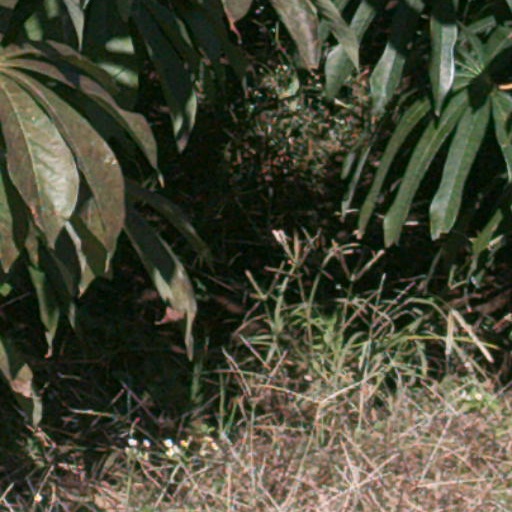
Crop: cassava